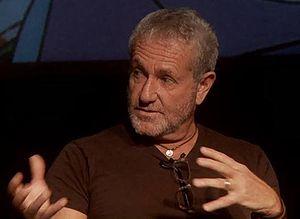
Charles Michael "Charlie" Adler, né le 2 octobre 1956 à Paterson, au New Jersey, est un acteur, scénariste et réalisateur américain.